924th Air Refueling Squadron

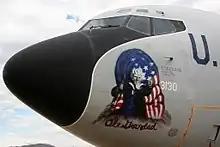
KC-135A "Ole Grandad" at the March Field Museum

The 924th Air Refueling Squadron was activated on 1 July 1959 by Strategic Air Command (SAC) at Castle Air Force Base and assigned to the 93d Bombardment Wing. The squadron drew its cadre from the 93d Air Refueling Squadron. It was equipped with Boeing KC-135 Stratotankers and its primary mission was to train KC-135 aircrews for SAC tanker units. It also provided air refueling to the Boeing B-52 Stratofortress strategic bombers of its parent wing as they conducted combat crew training in the "Buff" and to other USAF units as directed. The squadron also deployed aircraft and aircrews to the Pacific, European and Alaskan Tanker Task Forces.